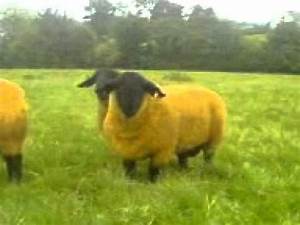
Label: pecora